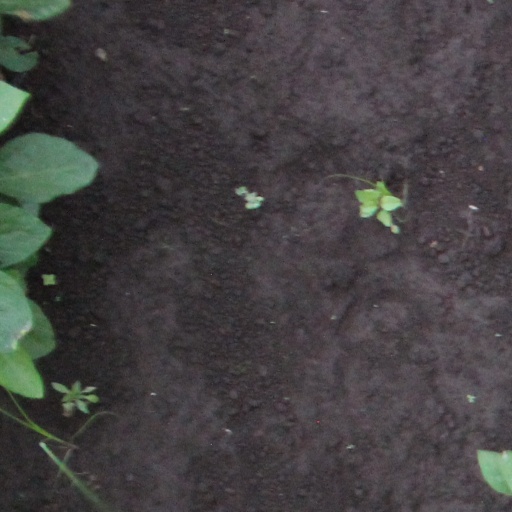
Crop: soybean